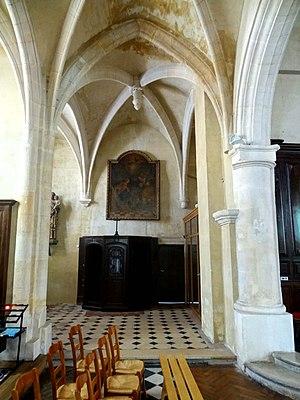
Bas-côté nord, 6e travée, vue vers l'est dans le croisillon nord.
L'église Saint-Lucien est une église catholique paroissiale située à Méru, dans l'Oise, en région des Hauts-de-France, en France. C'est un vaste édifice issu de plusieurs campagnes de construction entre la fin du XIᵉ siècle et 1678, qui se caractérise par une nef lambrissée de six travées d'une facture simple, bordée par un bas-côté Renaissance au sud et un bas-côté moderne au nord, et débouche à l'est sur la base du clocher roman remaniée à la période gothique. Aucun élément roman ne subsiste à l'intérieur de l'église, et à l'extérieur, le clocher de 1511 avec sa haute flèche en charpente de 1511 dissimule la vieille tour, excepté la face ouest de son dernier étage. Comme particularité, la base du clocher ne communique pas avec les deux croisillons ajoutés au XVIᵉ siècle, dont celui du sud se prolonge vers l'est par une petite chapelle. À l'est, un chœur gothique de deux travées, terminé en chevet plat, fait suite à la base du clocher. Mal visible depuis la nef, il constitue toutefois la partie la plus remarquable de l'église, et n'a que peu évolué depuis sa construction pendant les années 1220 / 1230.